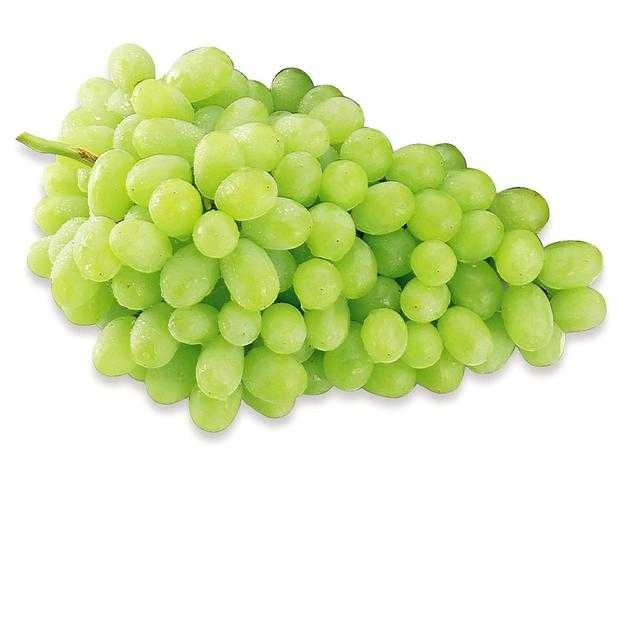
Label: Grapes